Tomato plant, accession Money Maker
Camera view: tilt-top (135 deg); turntable rotation: 0 degrees
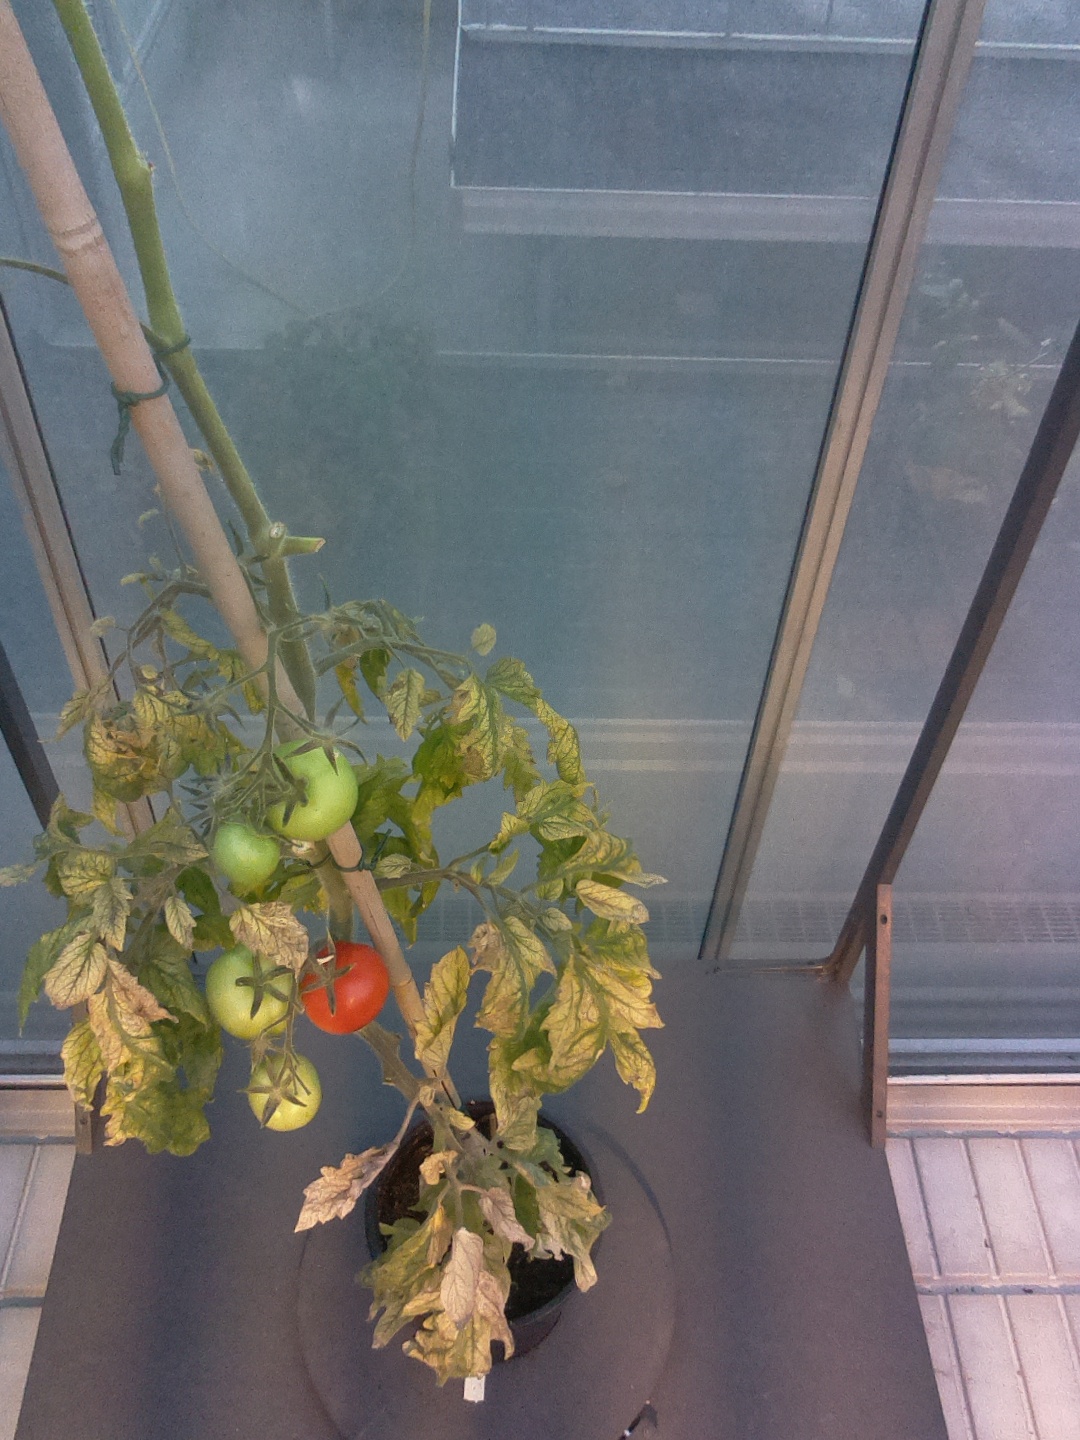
BBCH growth stage 81: 10%-20% of fruits show typical fully ripe color